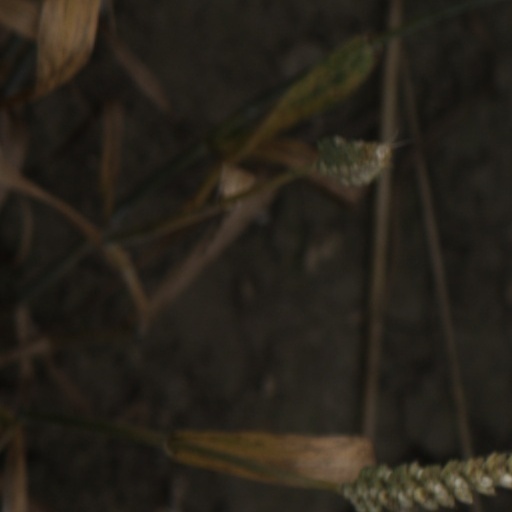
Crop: wheat